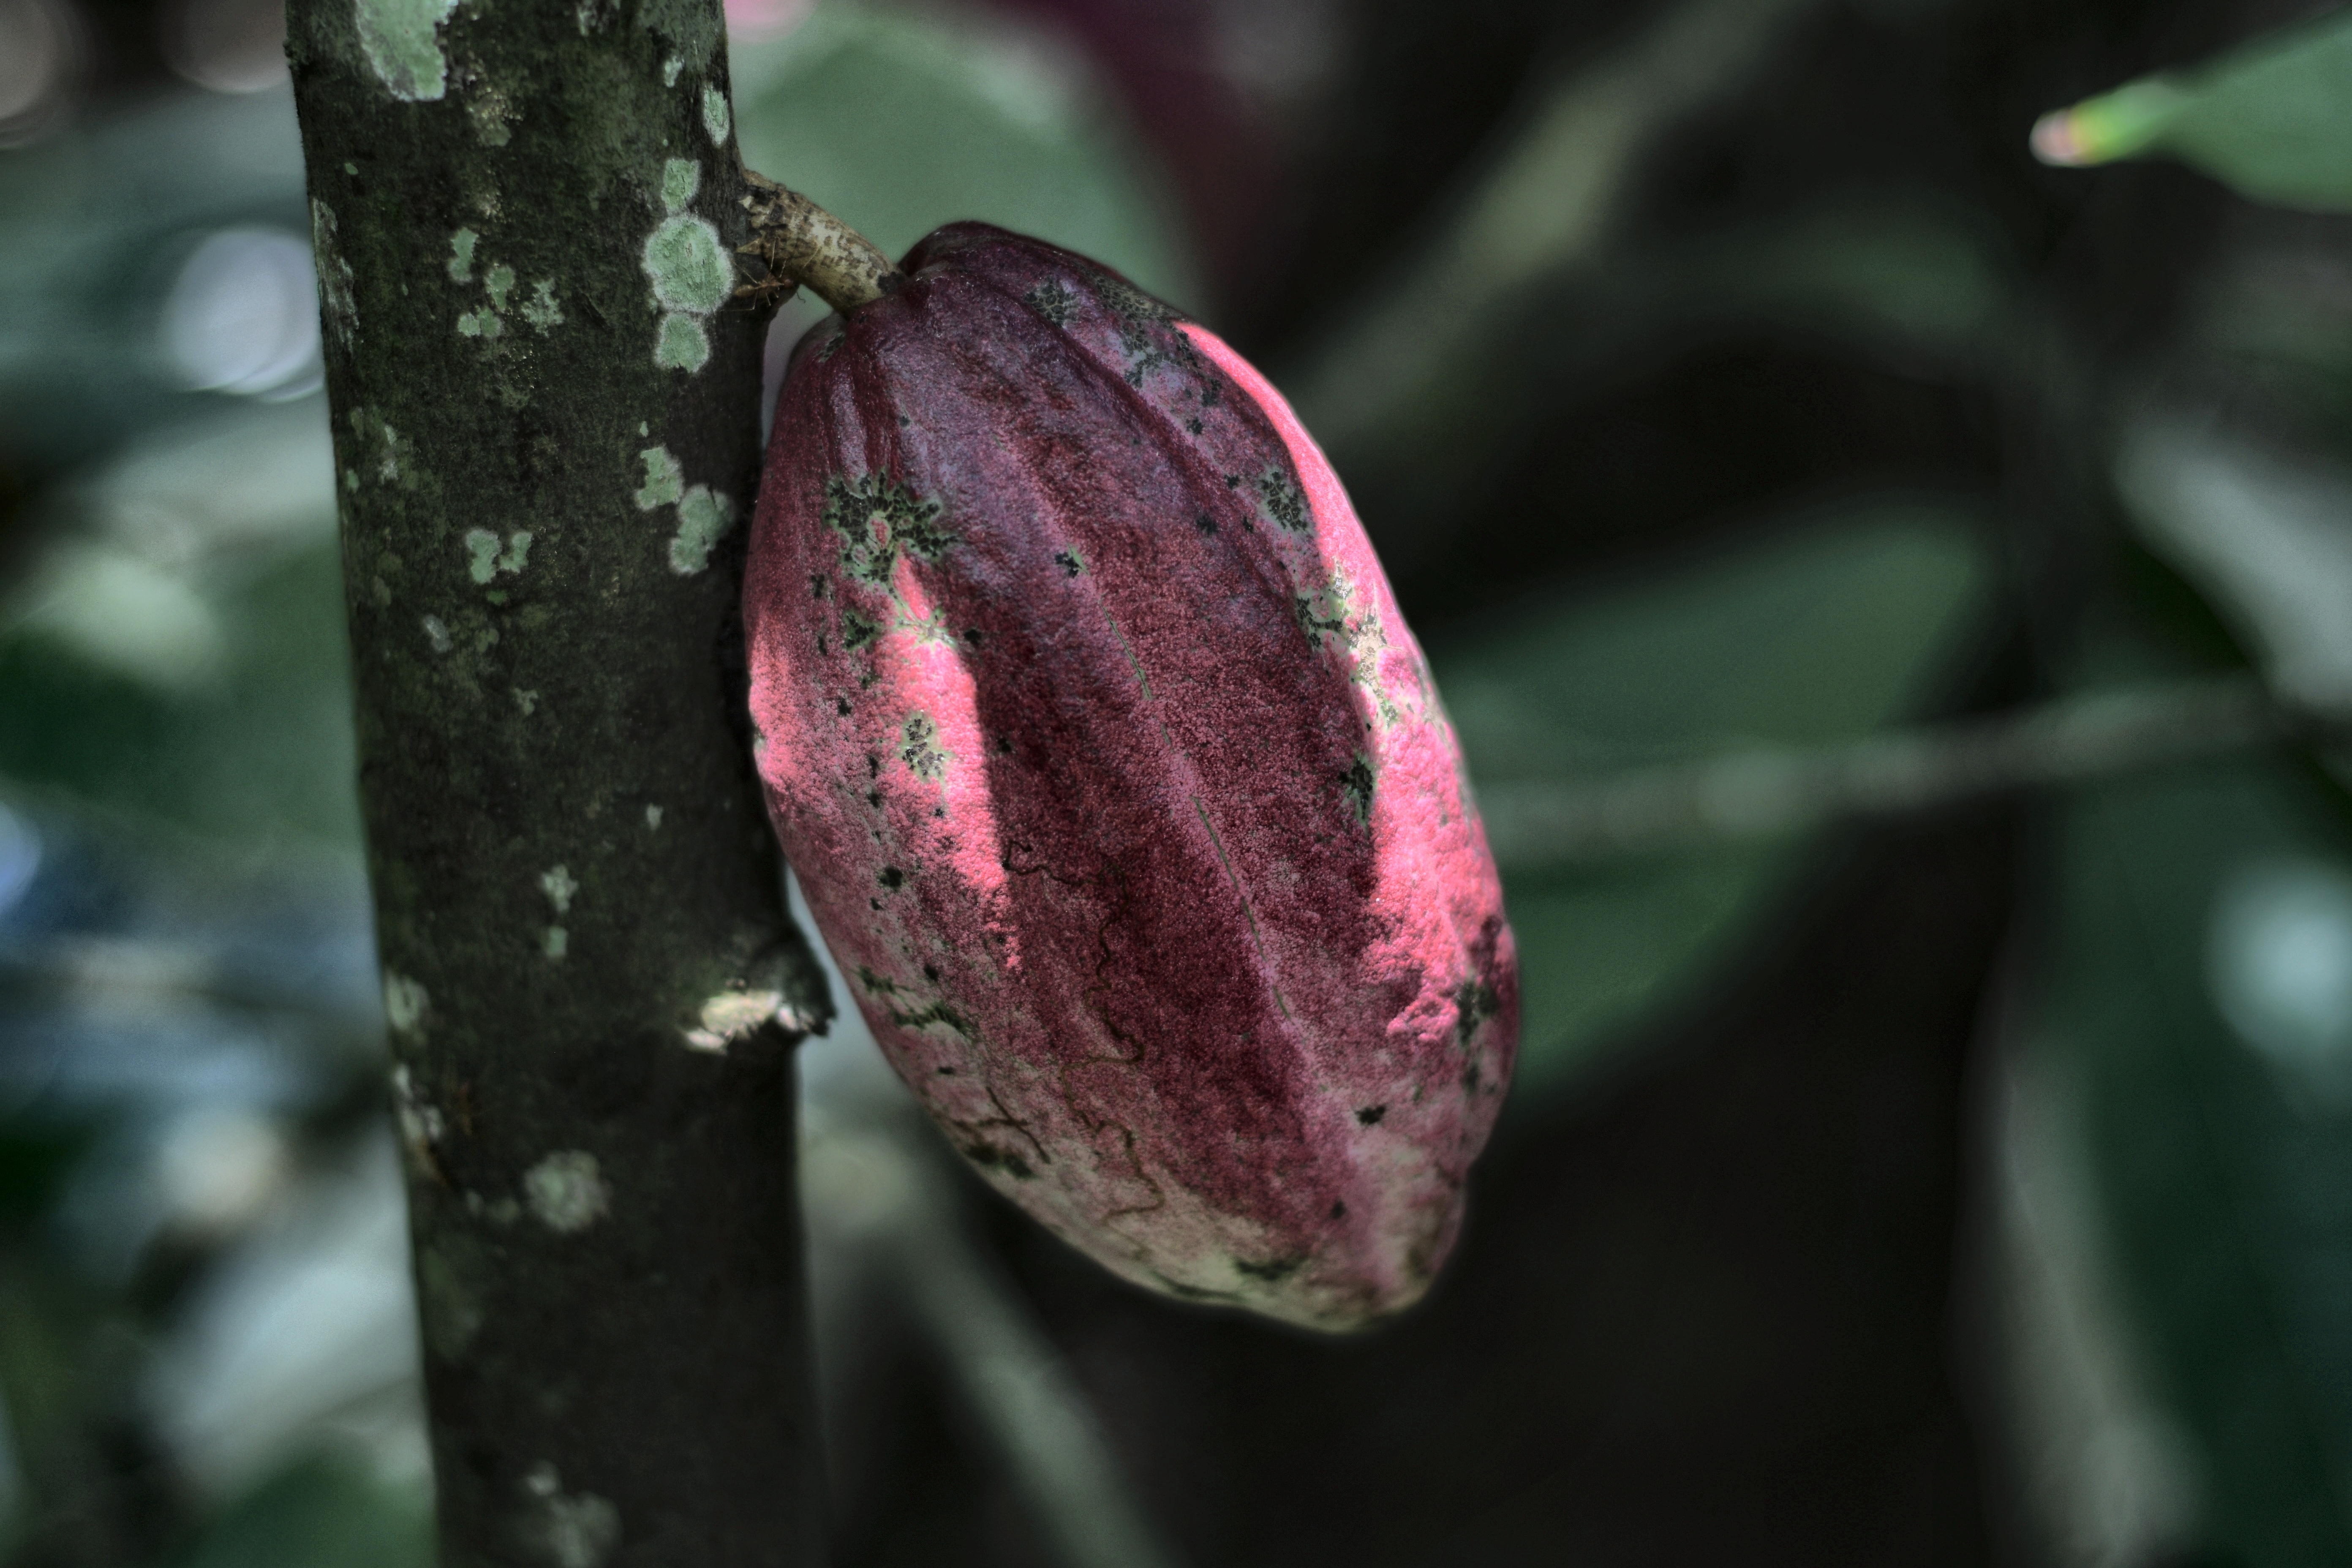
Maturity: unmature
Variety: Amelonado